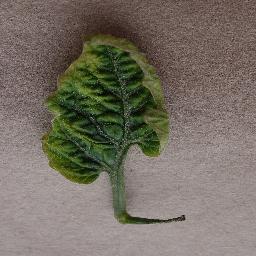
Label: Tomato___Tomato_Yellow_Leaf_Curl_Virus